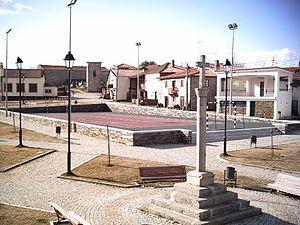
Sao pedro
Avelanoso est un village du Portugal, situé dans la région de Trás-os-Montes, dans le conseil de Vimioso.